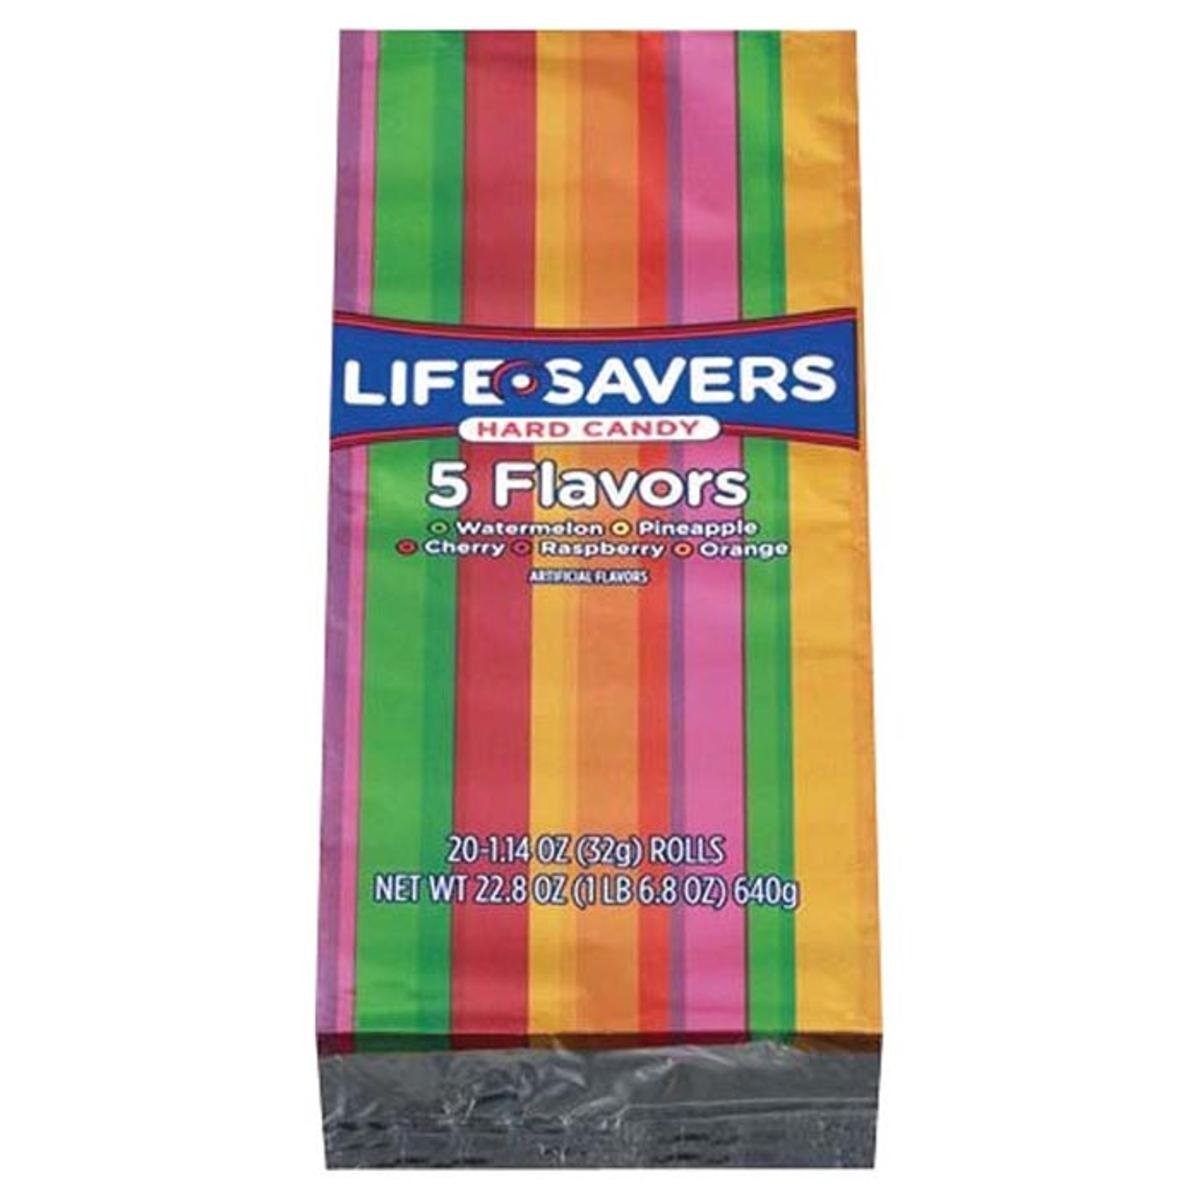
Item Name: Lifesavers Lifesavers 5-flavor Candy, 1.14 Oz
Bullet Point 1: The candy with the hole
Bullet Point 2: 5 different flavors
Product Description: Hard Candy
Value: 1.14
Unit: oz

Price: 2.87